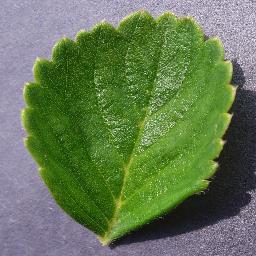
Label: Strawberry___healthy